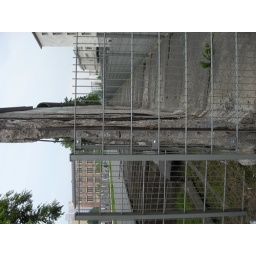
There is actually a fence around the wall to protect it!!!